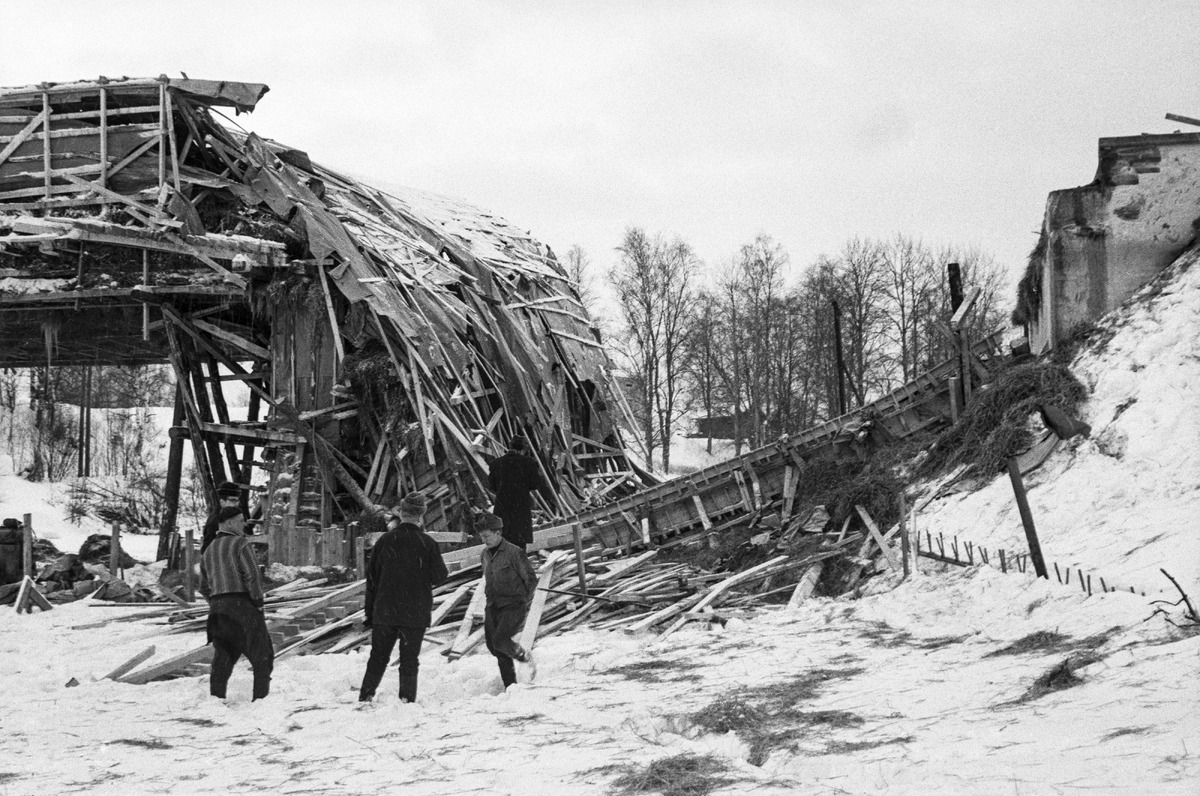
Pulkkilan siltaonnettomuus
Bridge collapse in Pulkkila
sisällön kuvaus: Rakenteilla olevan Malmitien sillan romahdus Pulkkilassa 6.2.1963. content description: A collapse of the Malmitie bridge which was under construction in Pulkkila on February 6, 1963.
Vuosi: 1900
Paikka: Suomi, Pohjois-Pohjanmaa, Pulkkila, Siikalatva
Aiheet: sillat; onnettomuudet; romahdukset; bridges; collapses; accidents